Union Pacific Railroad

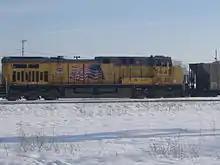
GE AC4400CW UP #5645 in Battle Creek, Michigan, with the Flags and Flares paint scheme

The Union Pacific system includes hundreds of yards. Most are flat yards used for local switching. Other types of yards include intermodal terminals and hump yards. Most UP intermodal terminals are typically ports, but UP also has inland terminals for transfers to trucks, such as the terminal in San Antonio that opened in 2009 or the one in Santa Teresa, New Mexico, that opened in 2014.